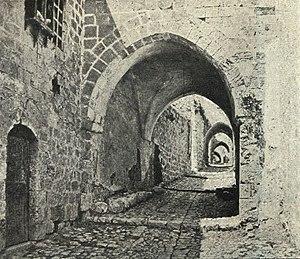
Ovadia ben Abraham de Bertinoro, dit le Bartenoura, est un rabbin italien de la seconde partie du XVᵉ siècle.